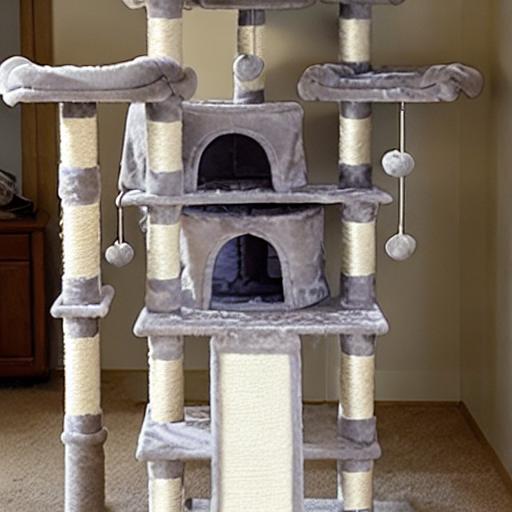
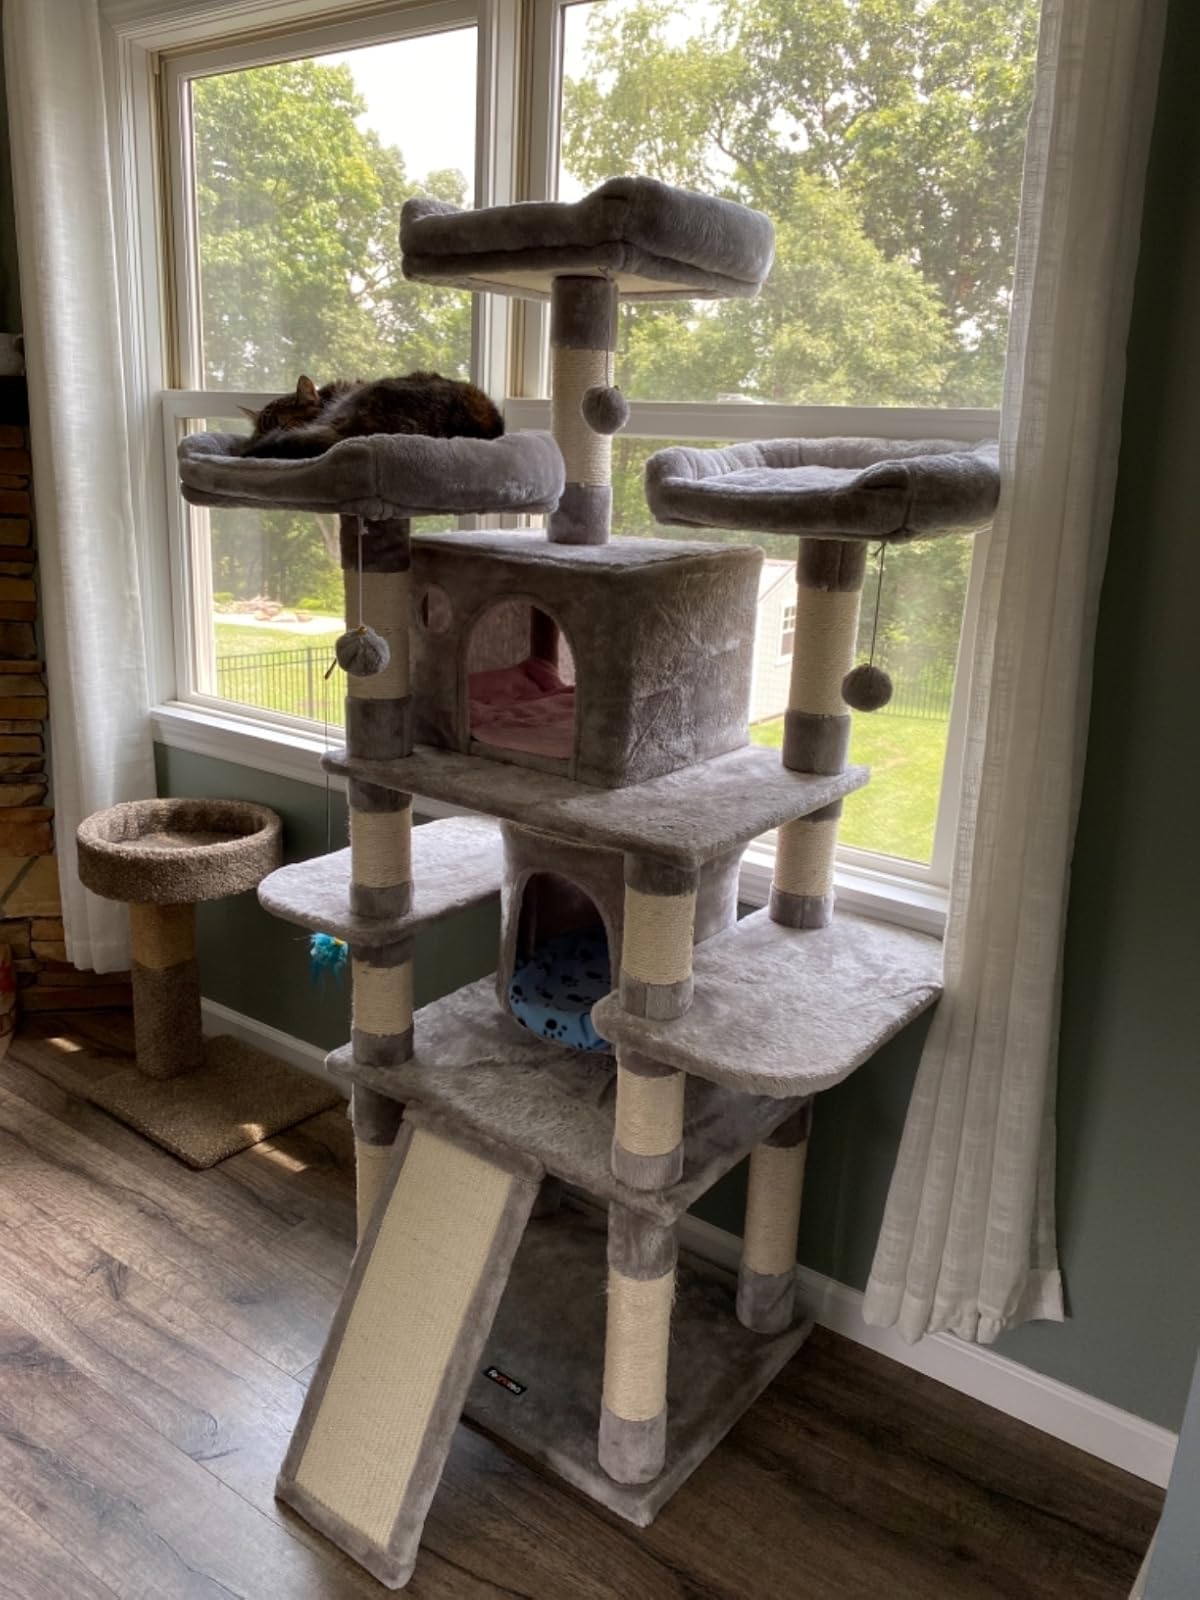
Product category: items_cat tree
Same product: no